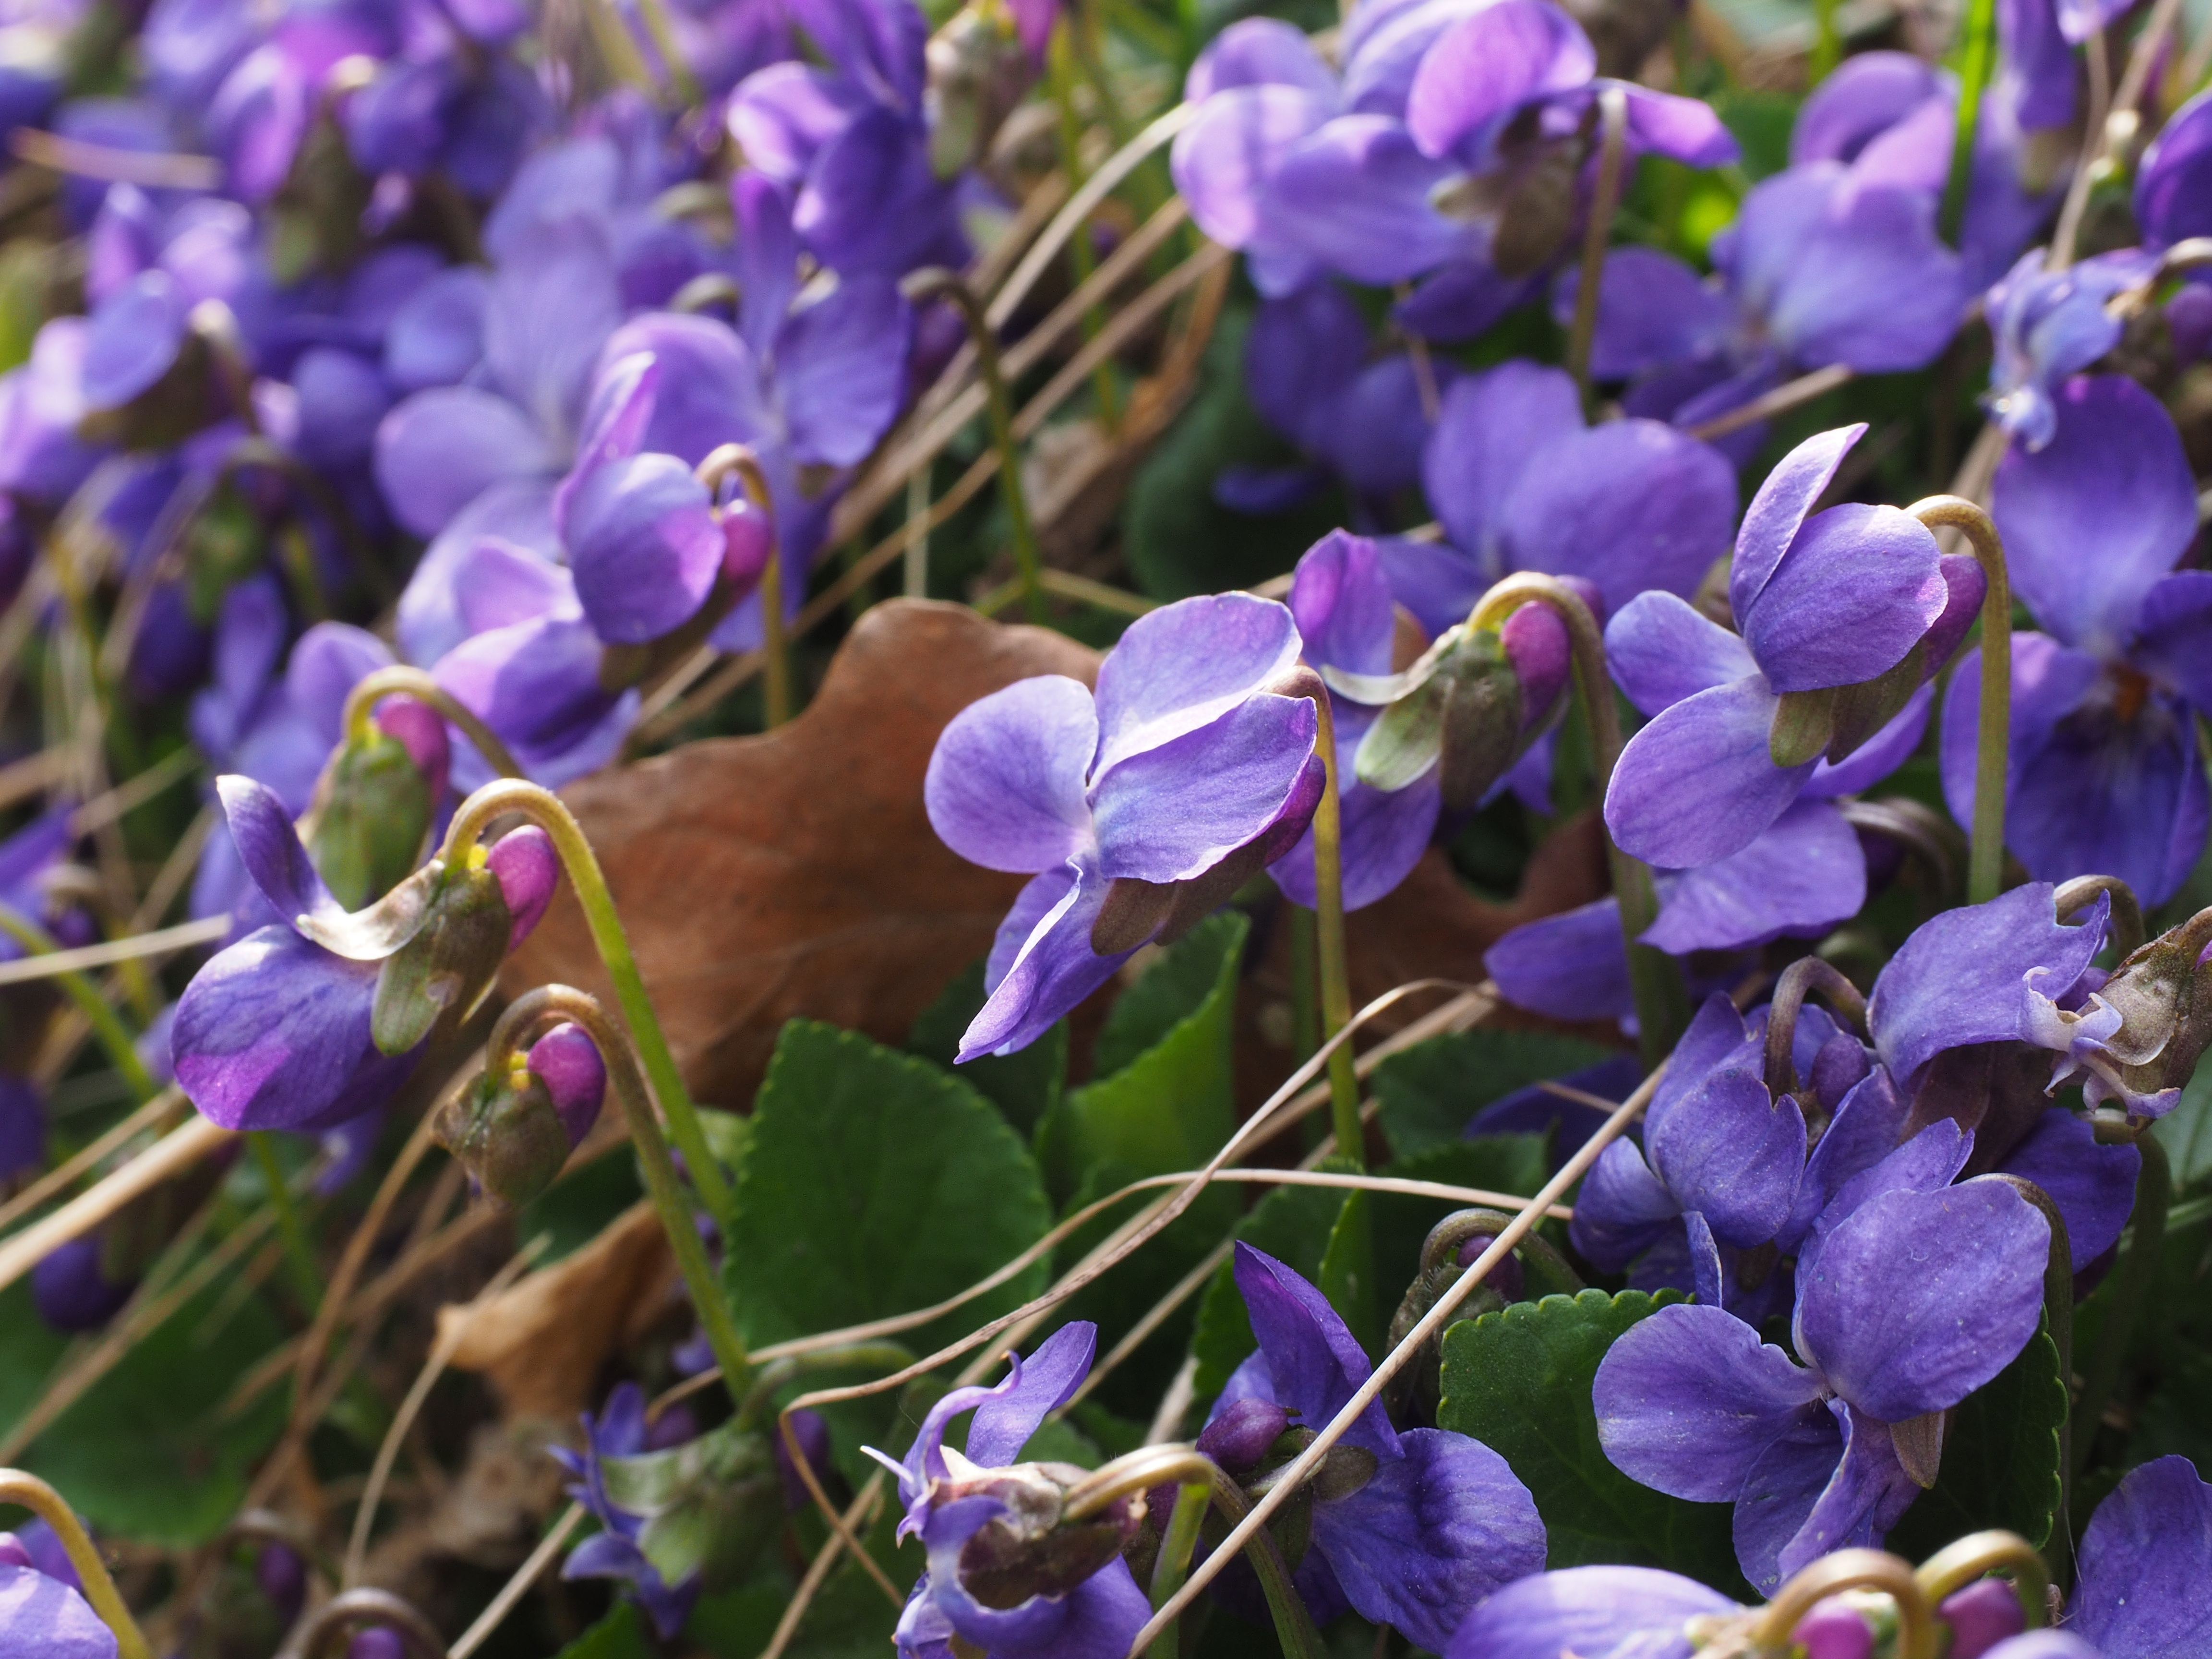
nature, forest, blossom, plant, flower, purple, bloom, spring, botany, garden, flora, wildflower, violet, smell, bluebonnet, fragrant, viola, fragrance, lupin, macro photography, harbinger of spring, flowering plant, violaceae, dayflower, herbaceous plant, bellflower family, violet plant, land plant, violet family, dayflower family, english lavender, everlasting sweet pea, rosette plant, violas, viola odorata, march violets, scented violets, fragrant violets